Peter Dell the Elder

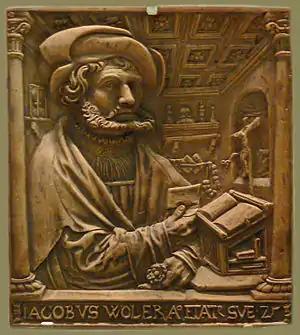
Peter Dell the Elder, "Portrait of Jakob Woler", 1529

Dell was born in Würzburg, and is father to another sculptor Peter Dell the Younger. He specialized in religious and portrait sculptures working with limewood and pearwood. Dell also did a number of church monuments out of stone. He died in Würzburg in 1552.